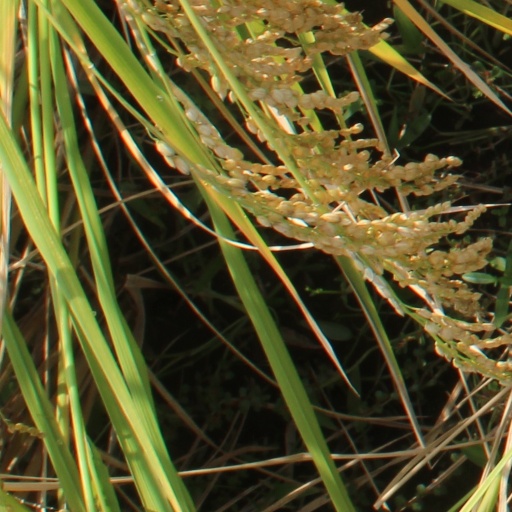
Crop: rice